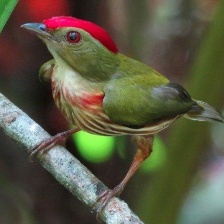
Species: STRIPPED MANAKIN
Scientific name: MACHAEROPTERUS REGULUS